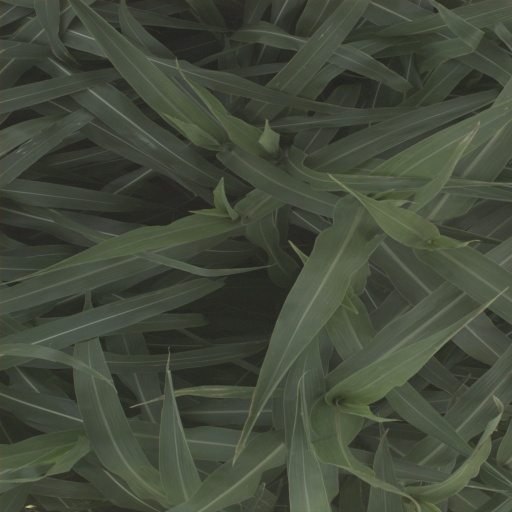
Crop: sorghum